Charles River Esplanade

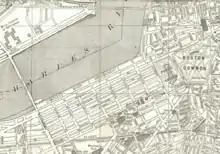
Detail of 1921 map of Boston, showing Charles River Embankment

The Esplanade is isolated from the nearby Boston neighborhoods by Storrow Drive, a high-speed limited-access road protected by perimeter fencing. A series of eight pedestrian overpasses has been built to connect to the rest of the city, plus two additional bridges at the extreme ends of the park. Listed in order from downstream to upstream, they are: